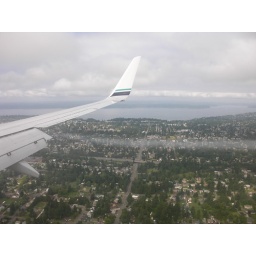
Looking out the window of the plane as we fly from Miami to Seattle. Photo taken by Dan.